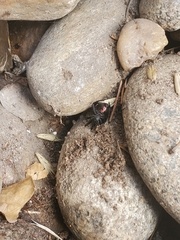
Species: Lactrodectus_hesperus